KNOP1

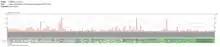
KNOP1 expression in Human tissues

KNOP1 has high levels of expression in the superior cervical ganglion, testis, placenta, and in early stages of hear and lung development. KNOP1 showed low levels of expression in the liver and pancreas.